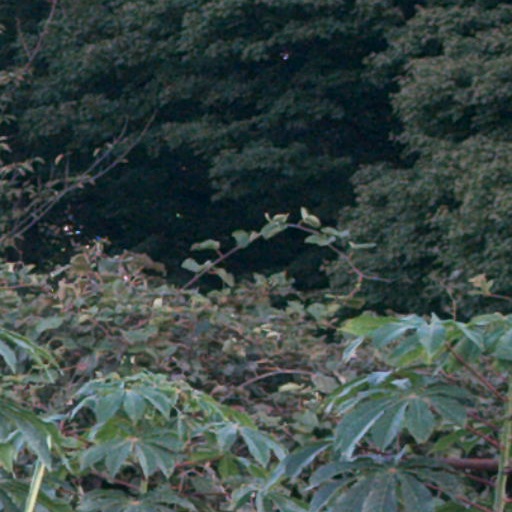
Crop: cassava